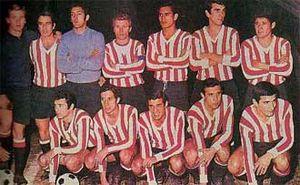
La Copa Libertadores 1969 est la 10ᵉ édition de la Copa Libertadores. Le club vainqueur de la compétition est désigné champion d'Amérique du Sud 1969 et se qualifie pour la Coupe intercontinentale 1969.